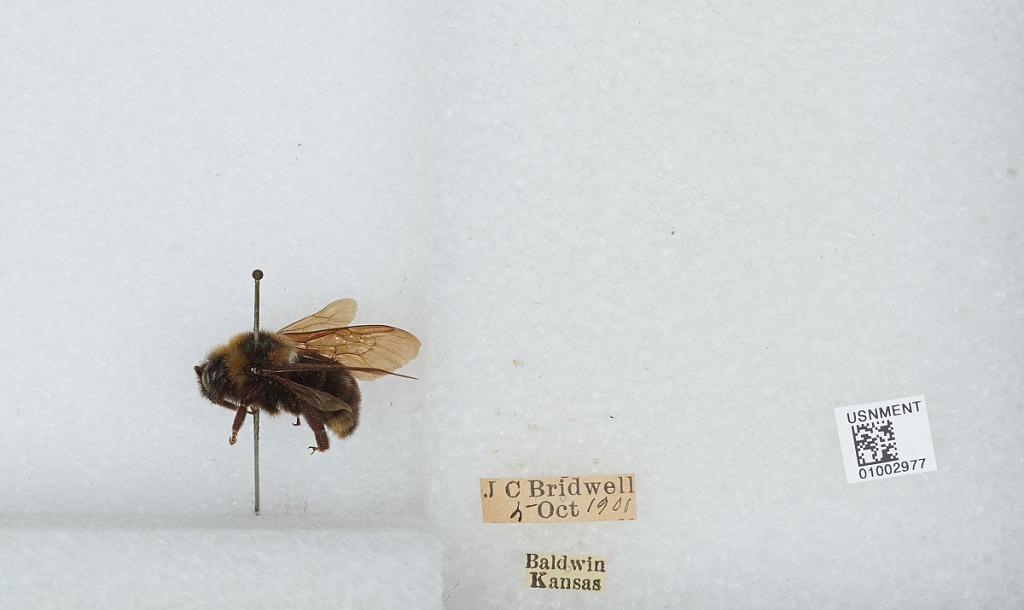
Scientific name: Bombus (Fervidobombus) fervidus fervidus (Fabricius)
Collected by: J. Bridwell
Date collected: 1900-10-5
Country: United States
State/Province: Kansas
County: Douglas
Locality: Baldwin
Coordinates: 38.7775, -95.1875